Coca

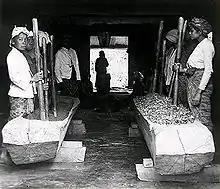
Workers in Java prepared coca leaves. This product was mainly traded in Amsterdam, and was further processed into cocaine (Dutch East Indies, before 1940).

Traces of coca leaves found in northern Peru dates the communal chewing of coca with slaked lime 8,000 years back. Other evidence of coca traces have been found in mummies dating 3,000 years back in northern Chile. Beginning with the Valdivian culture, , there is an unbroken record of coca leaf consumption by succeeding cultural groups on the coast of Ecuador until European arrival as shown in their ceramic sculpture and abundant caleros or lime pots. Lime containers found in the north coast of Peru date around 2000 BC as evidenced by the findings at Huaca Prieta and the Jetetepeque river valley. Extensive archaeological evidence for the chewing of coca leaves dates back at least to the 6th century AD Moche period, and the subsequent Inca period, based on mummies found with a supply of coca leaves, pottery depicting the characteristic cheek bulge of a coca chewer, spatulas for extracting alkali and figured bags for coca leaves and lime made from precious metals, and gold representations of coca in special gardens of the Inca in Cuzco.